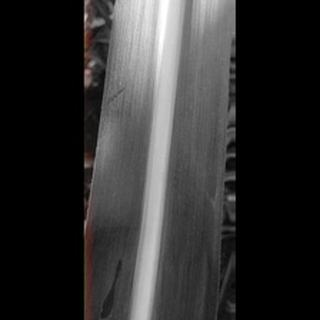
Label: healthy_sugarcane